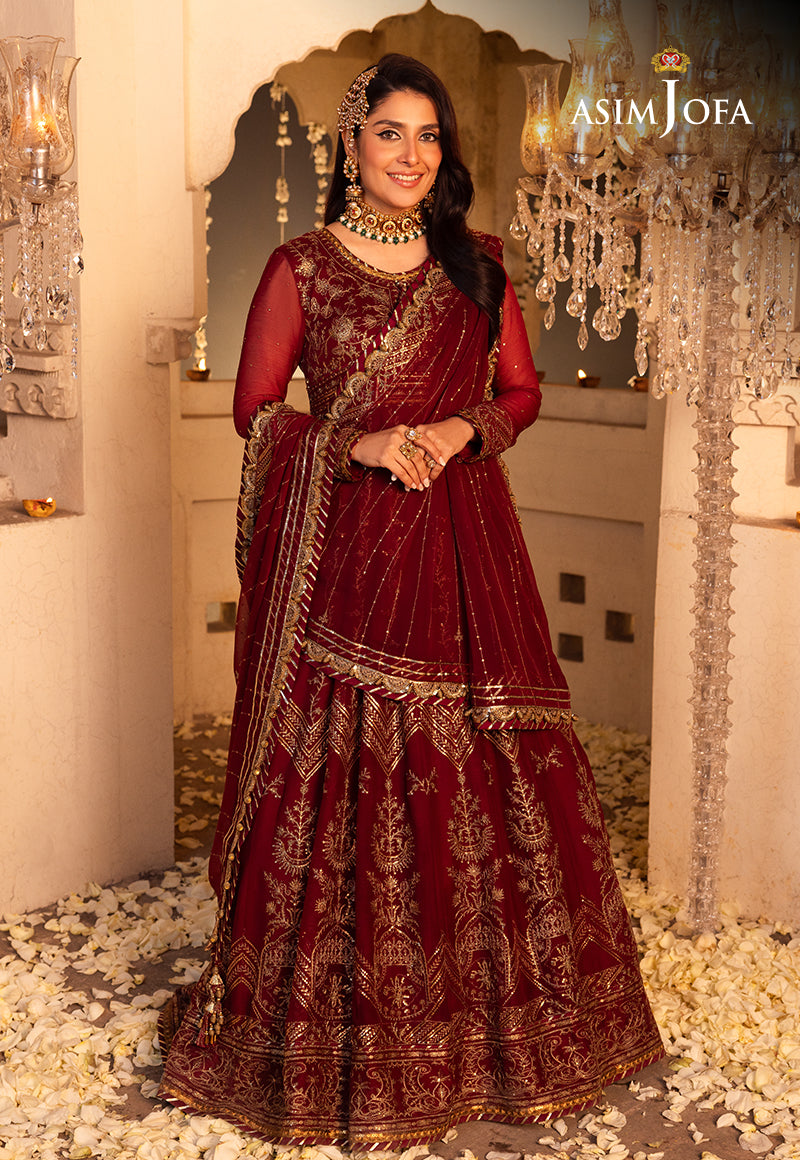
burgundy indian bridal lehenga